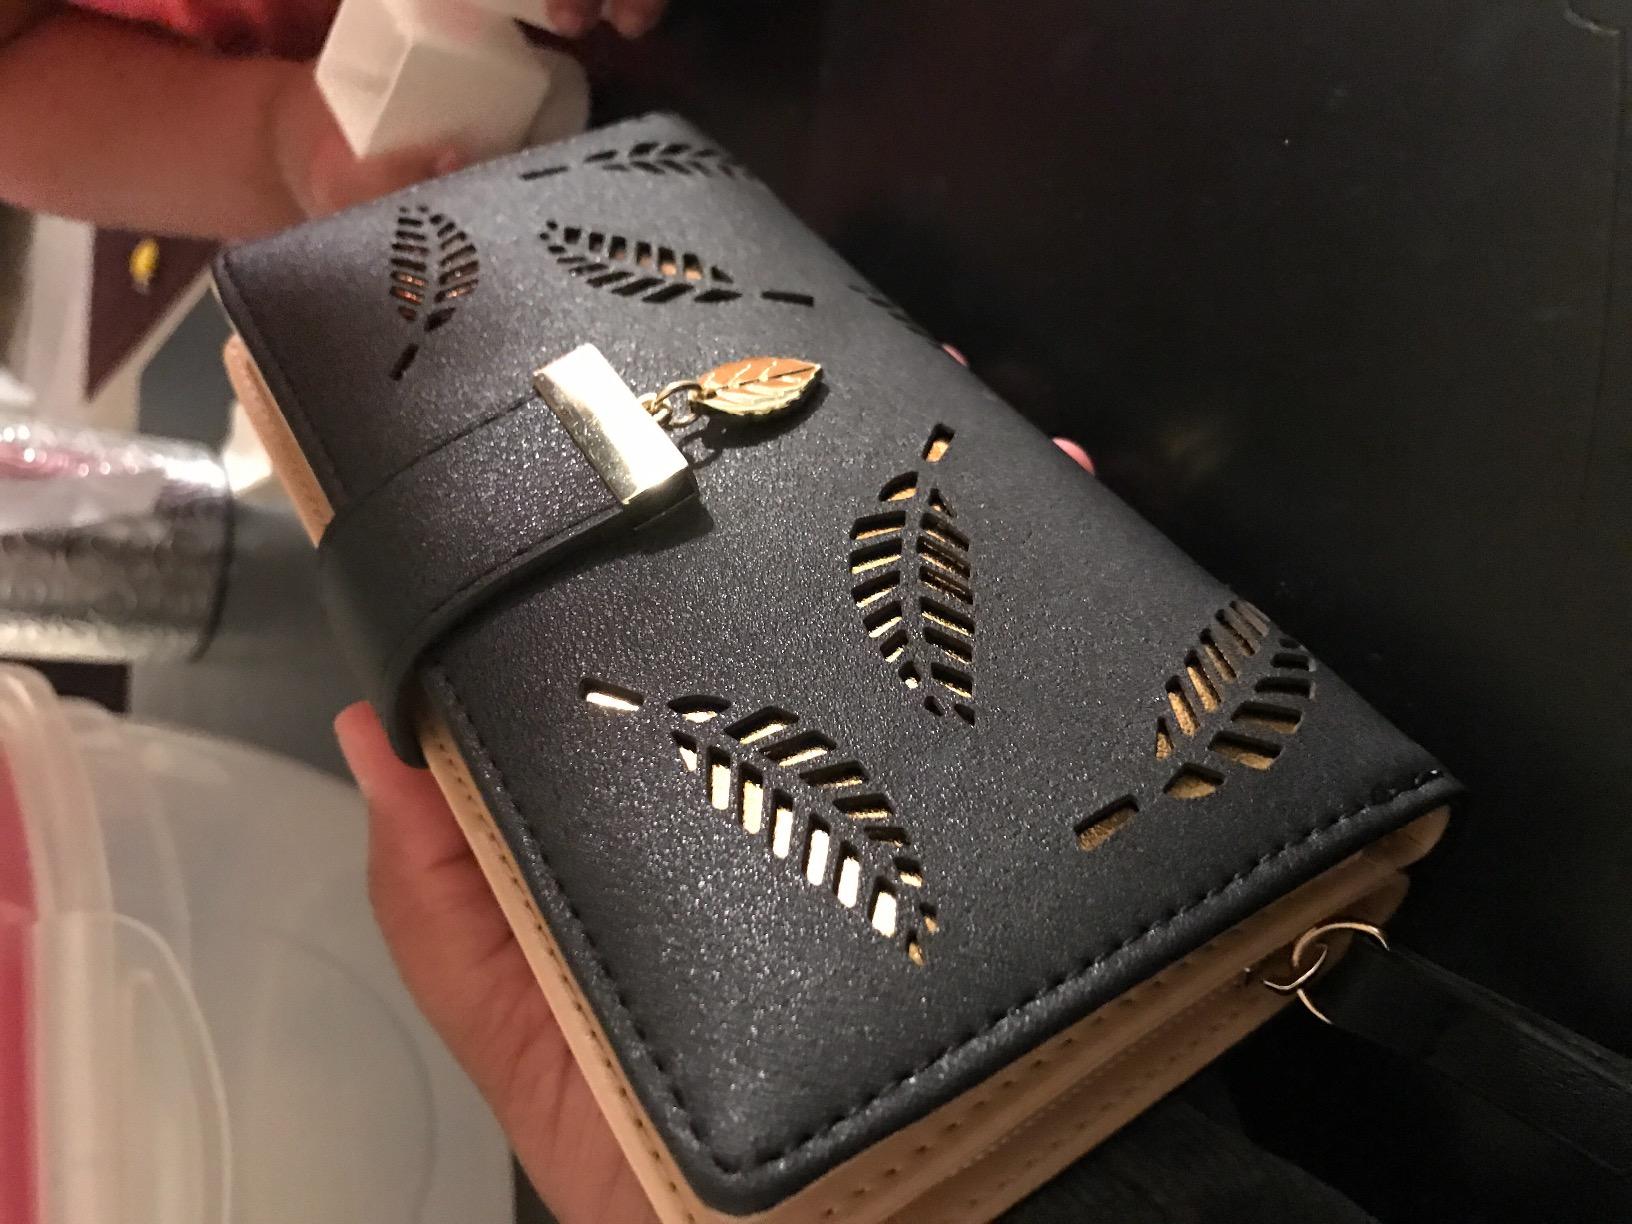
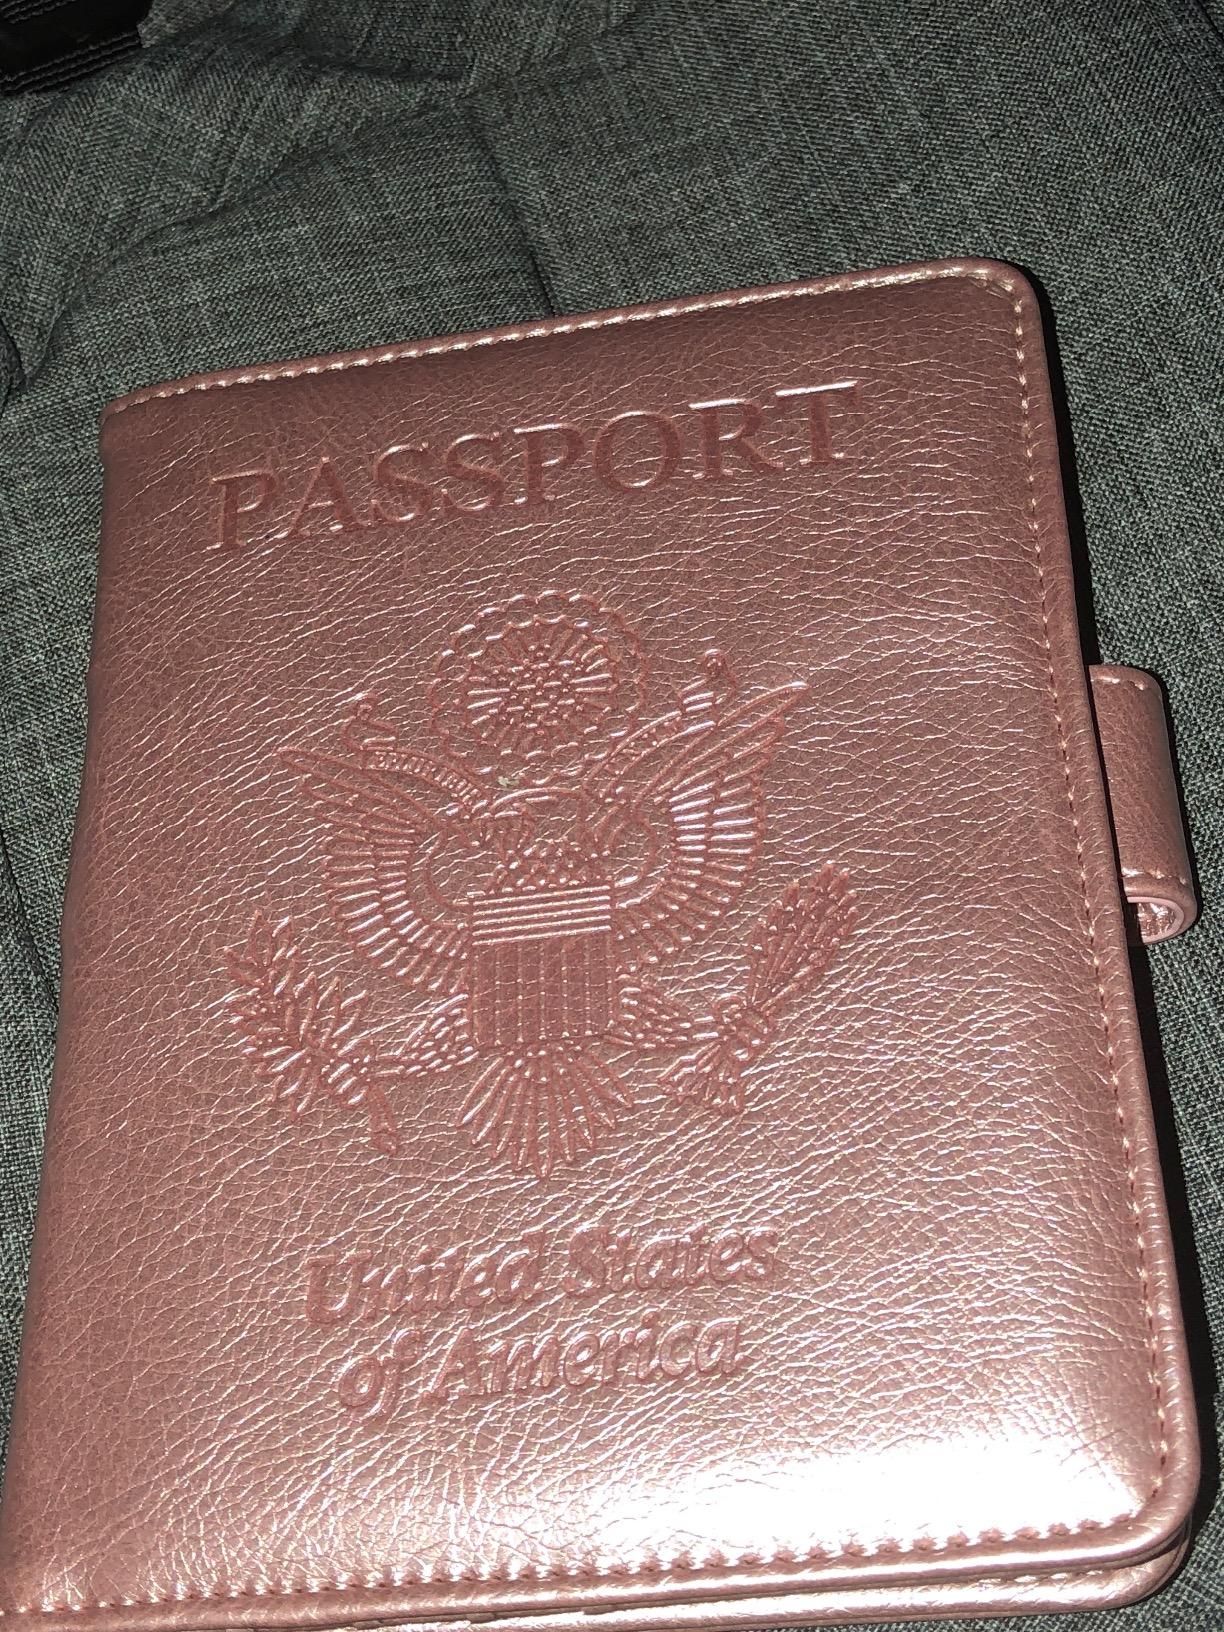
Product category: accessories_wallet
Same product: no